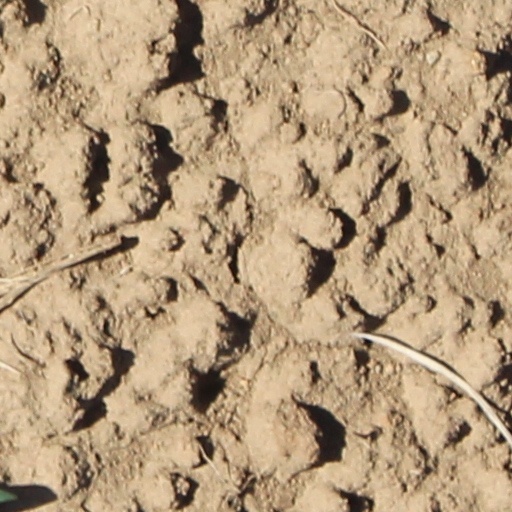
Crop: wheat